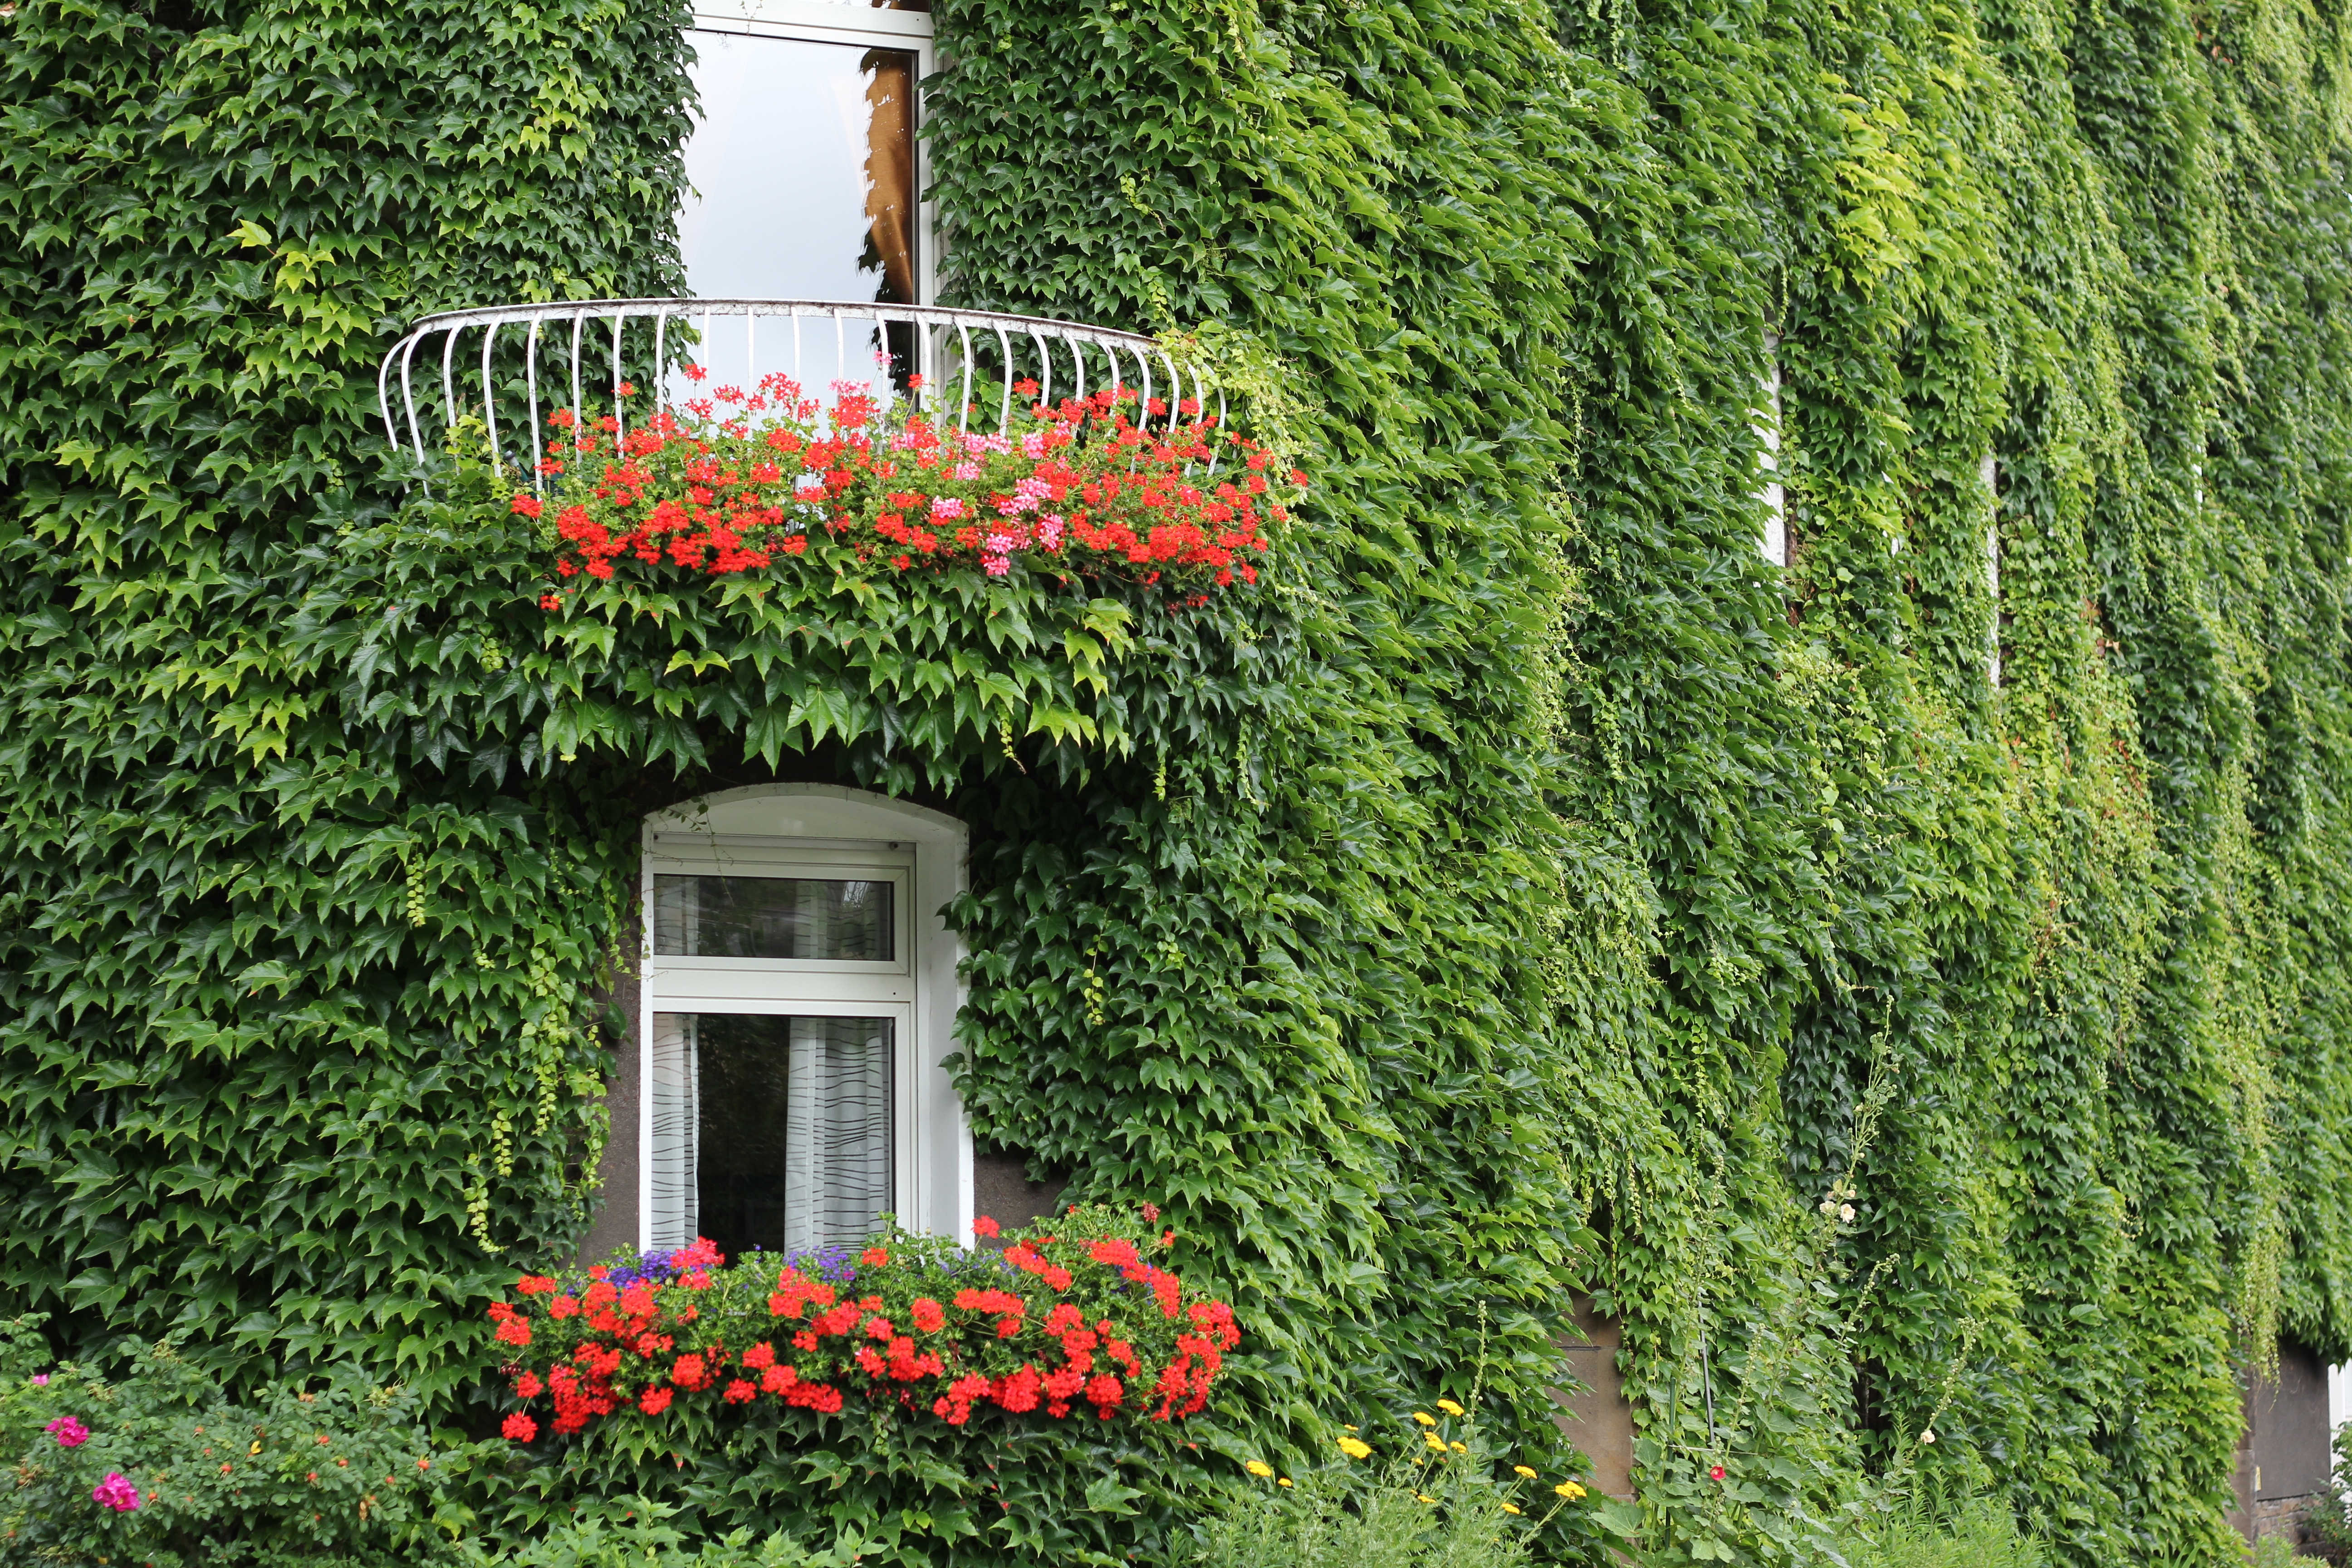
tree, architecture, plant, lawn, flower, window, building, home, wall, ivy, evergreen, backyard, facade, botany, climber, garden, ornament, old town, spruce, shrub, botanical garden, yard, hedge, fouling, wine partner, home front, hauswand, flowering plant, ivy leaf, ingrowing, woody plant, land plant, outdoor structure